Kirsten Geisler

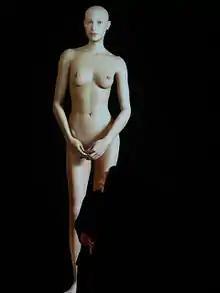
Kirsten Geisler vor Maya Brush

Kirsten Geisler employs in her work with the interface between the real and virtual worlds . They discussed how these worlds are increasingly flowing into each other. Kirsten Geisler developed virtual sculptures using 3D and virtual reality technology. The body, its materiality, its traces and its presence in the media are the issues that shape their work and inspiration. Her work includes only computer-generated 3-D sculptures.